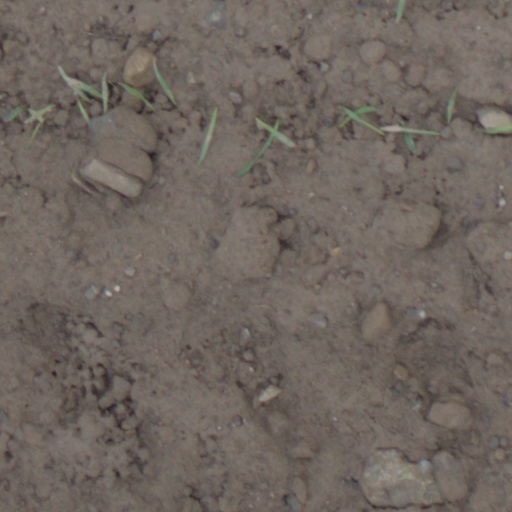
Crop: wheat